Mark Allen (triathlete)

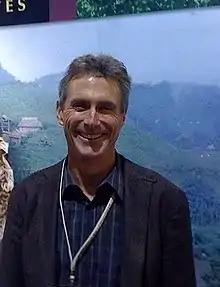

Mark Allen (born January 12, 1958, in Glendale, California) is an American triathlete and six-time Ironman Triathlon World Champion.